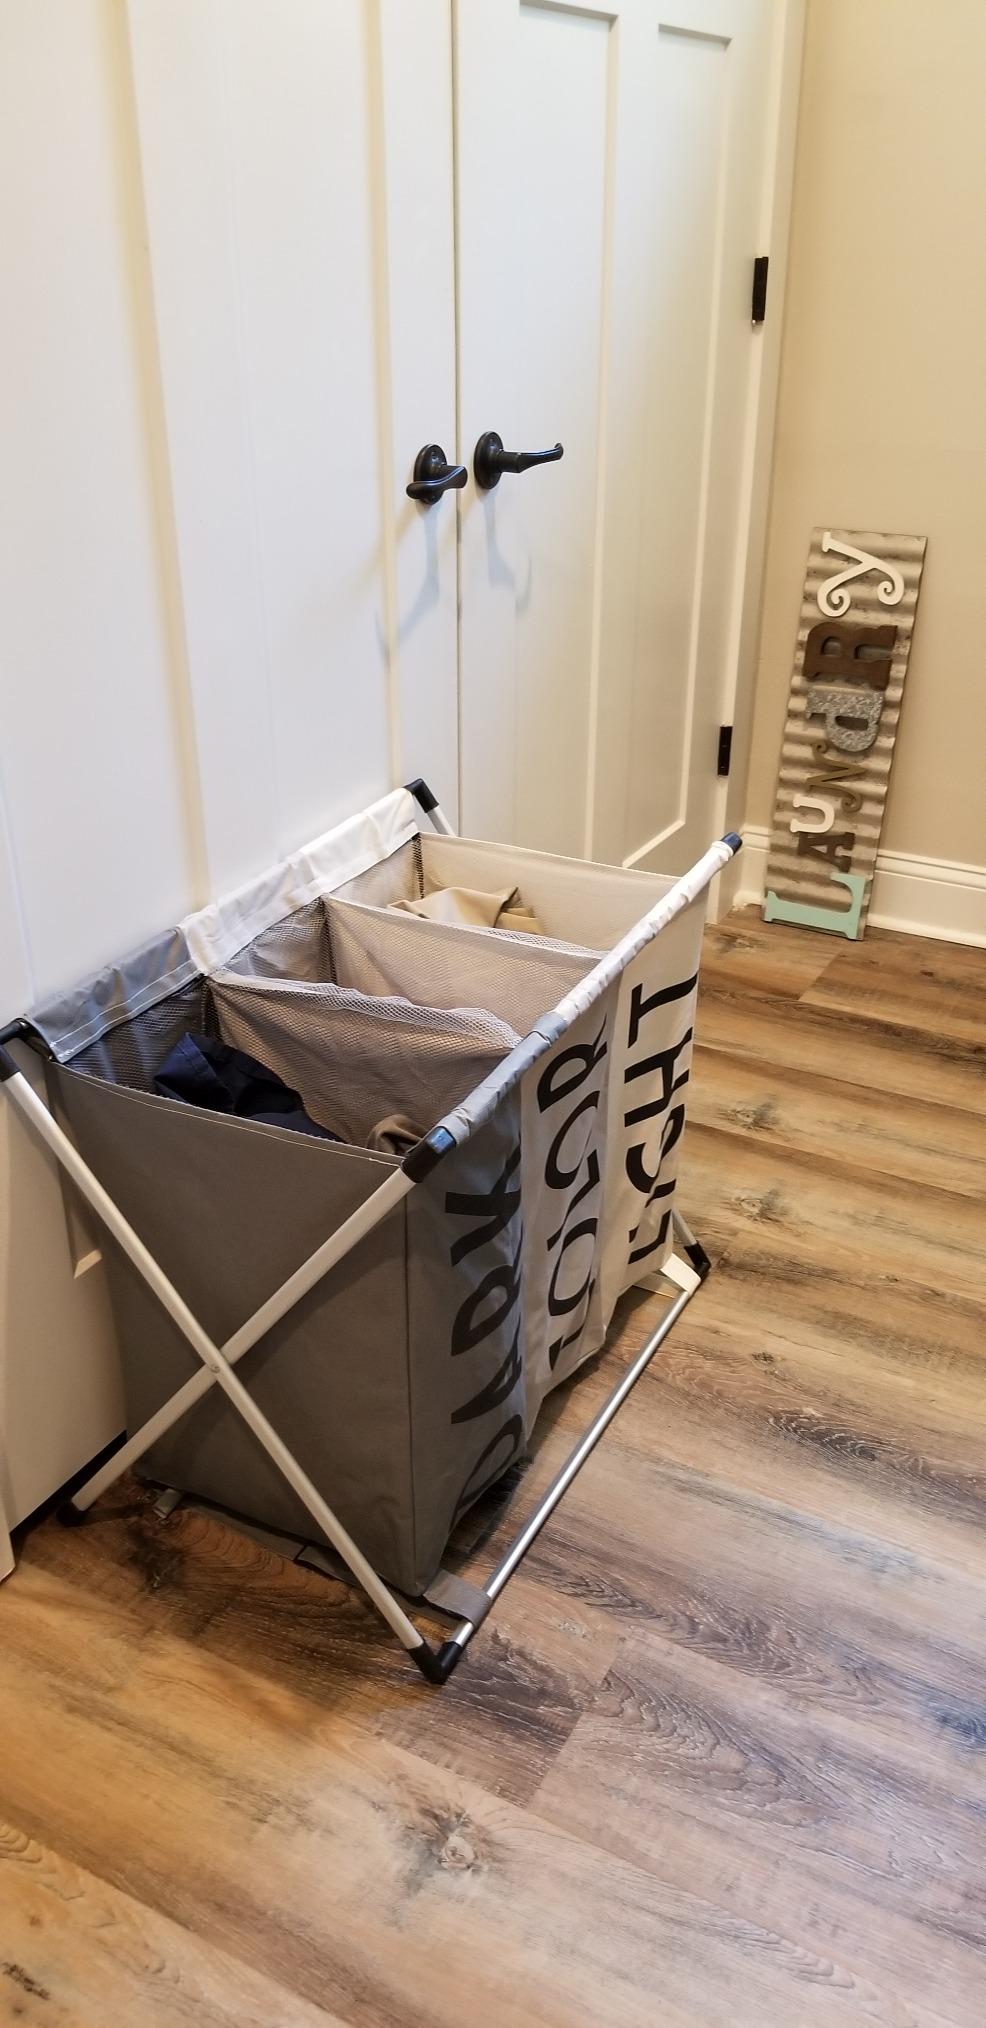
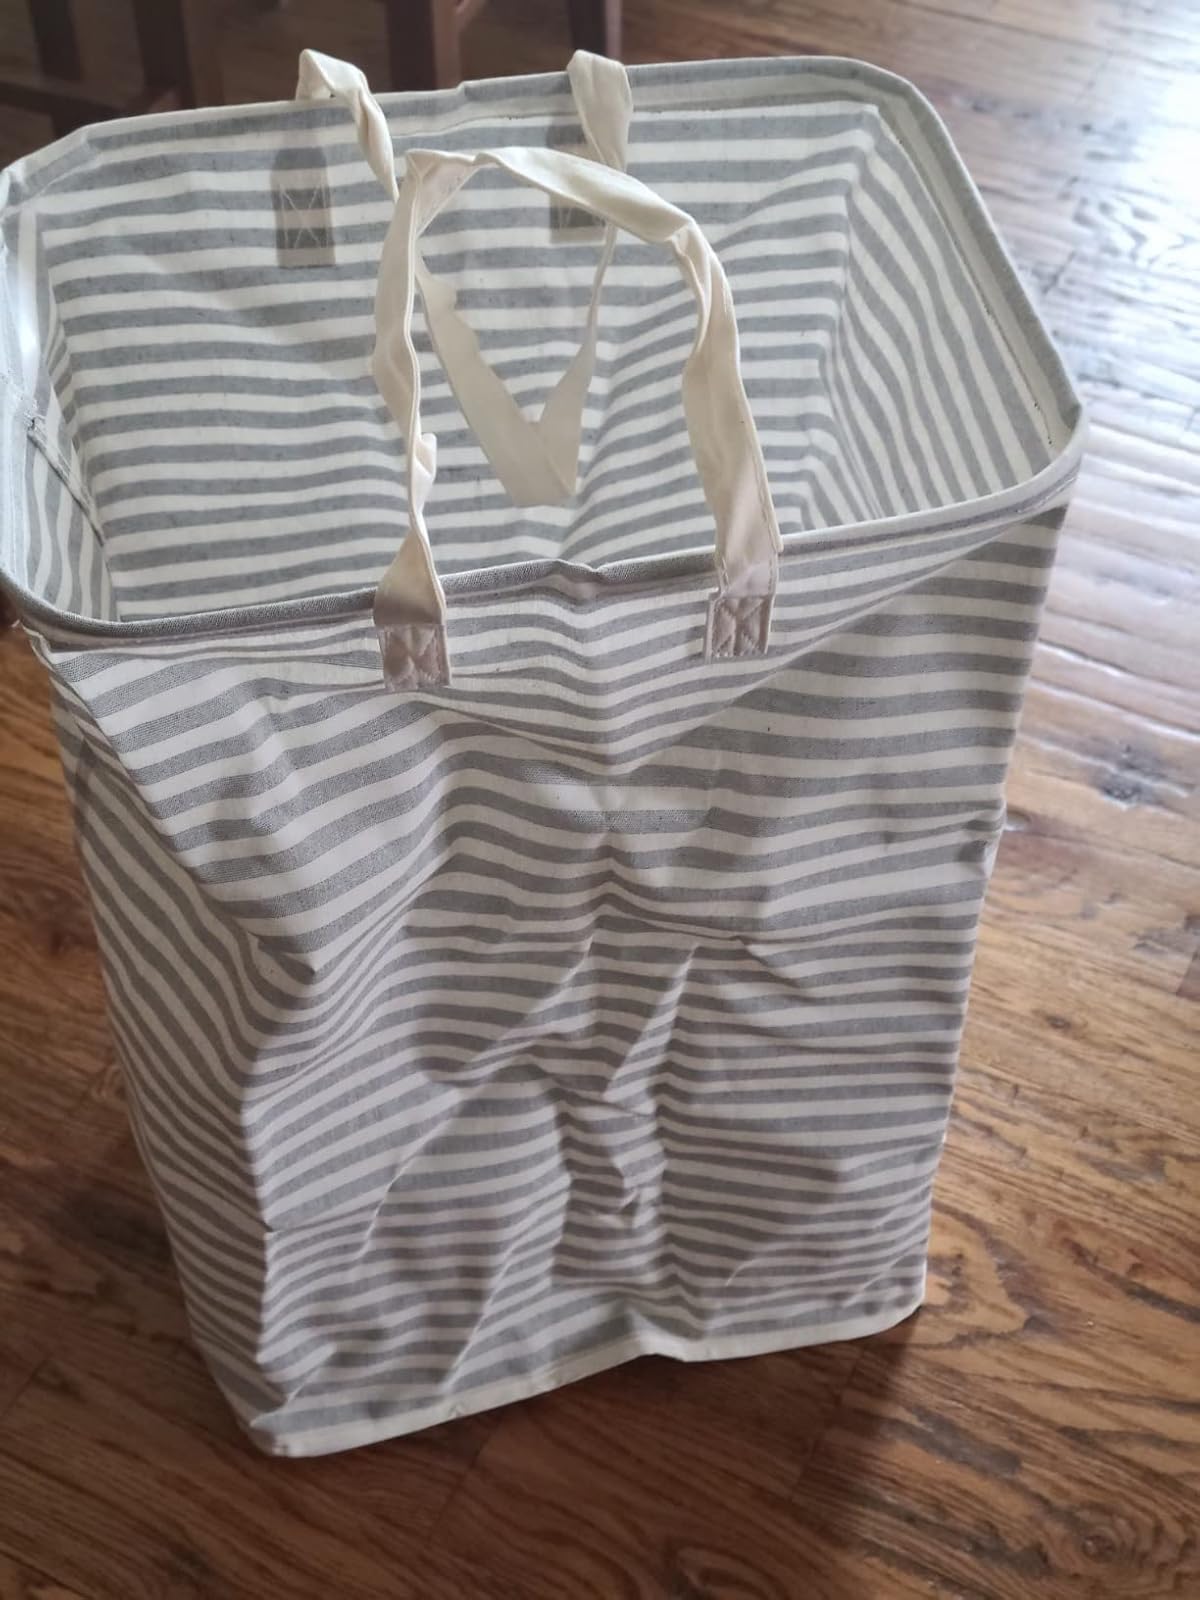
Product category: items_hamper
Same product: no